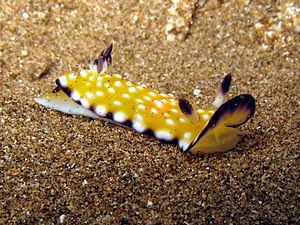
Goniobranchus vibratus est une espèce de nudibranches de la famille des Chromodorididae et du genre Goniobranchus.
Goniobranchus est un genre de nudibranches de la famille des Chromodorididae.